Bruce Baumgartner

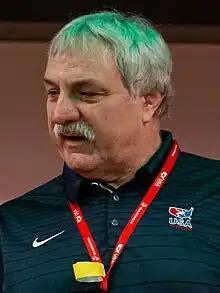
Baumgartner in 2022

Bruce Robert Baumgartner (born November 2, 1960) is an American former freestyle wrestler. He is the current assistant vice president for university advancement and former athletic director at the Edinboro University of Pennsylvania near Erie, Pennsylvania and current President of USA Wrestling.